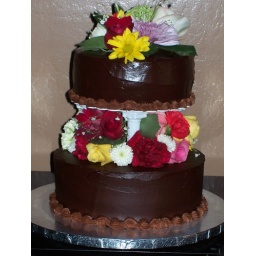
8&amp;quot; white with raspberries, 10&amp;quot; chocolate cake with chocolate buttercream covered in ganache. Fresh flowers.